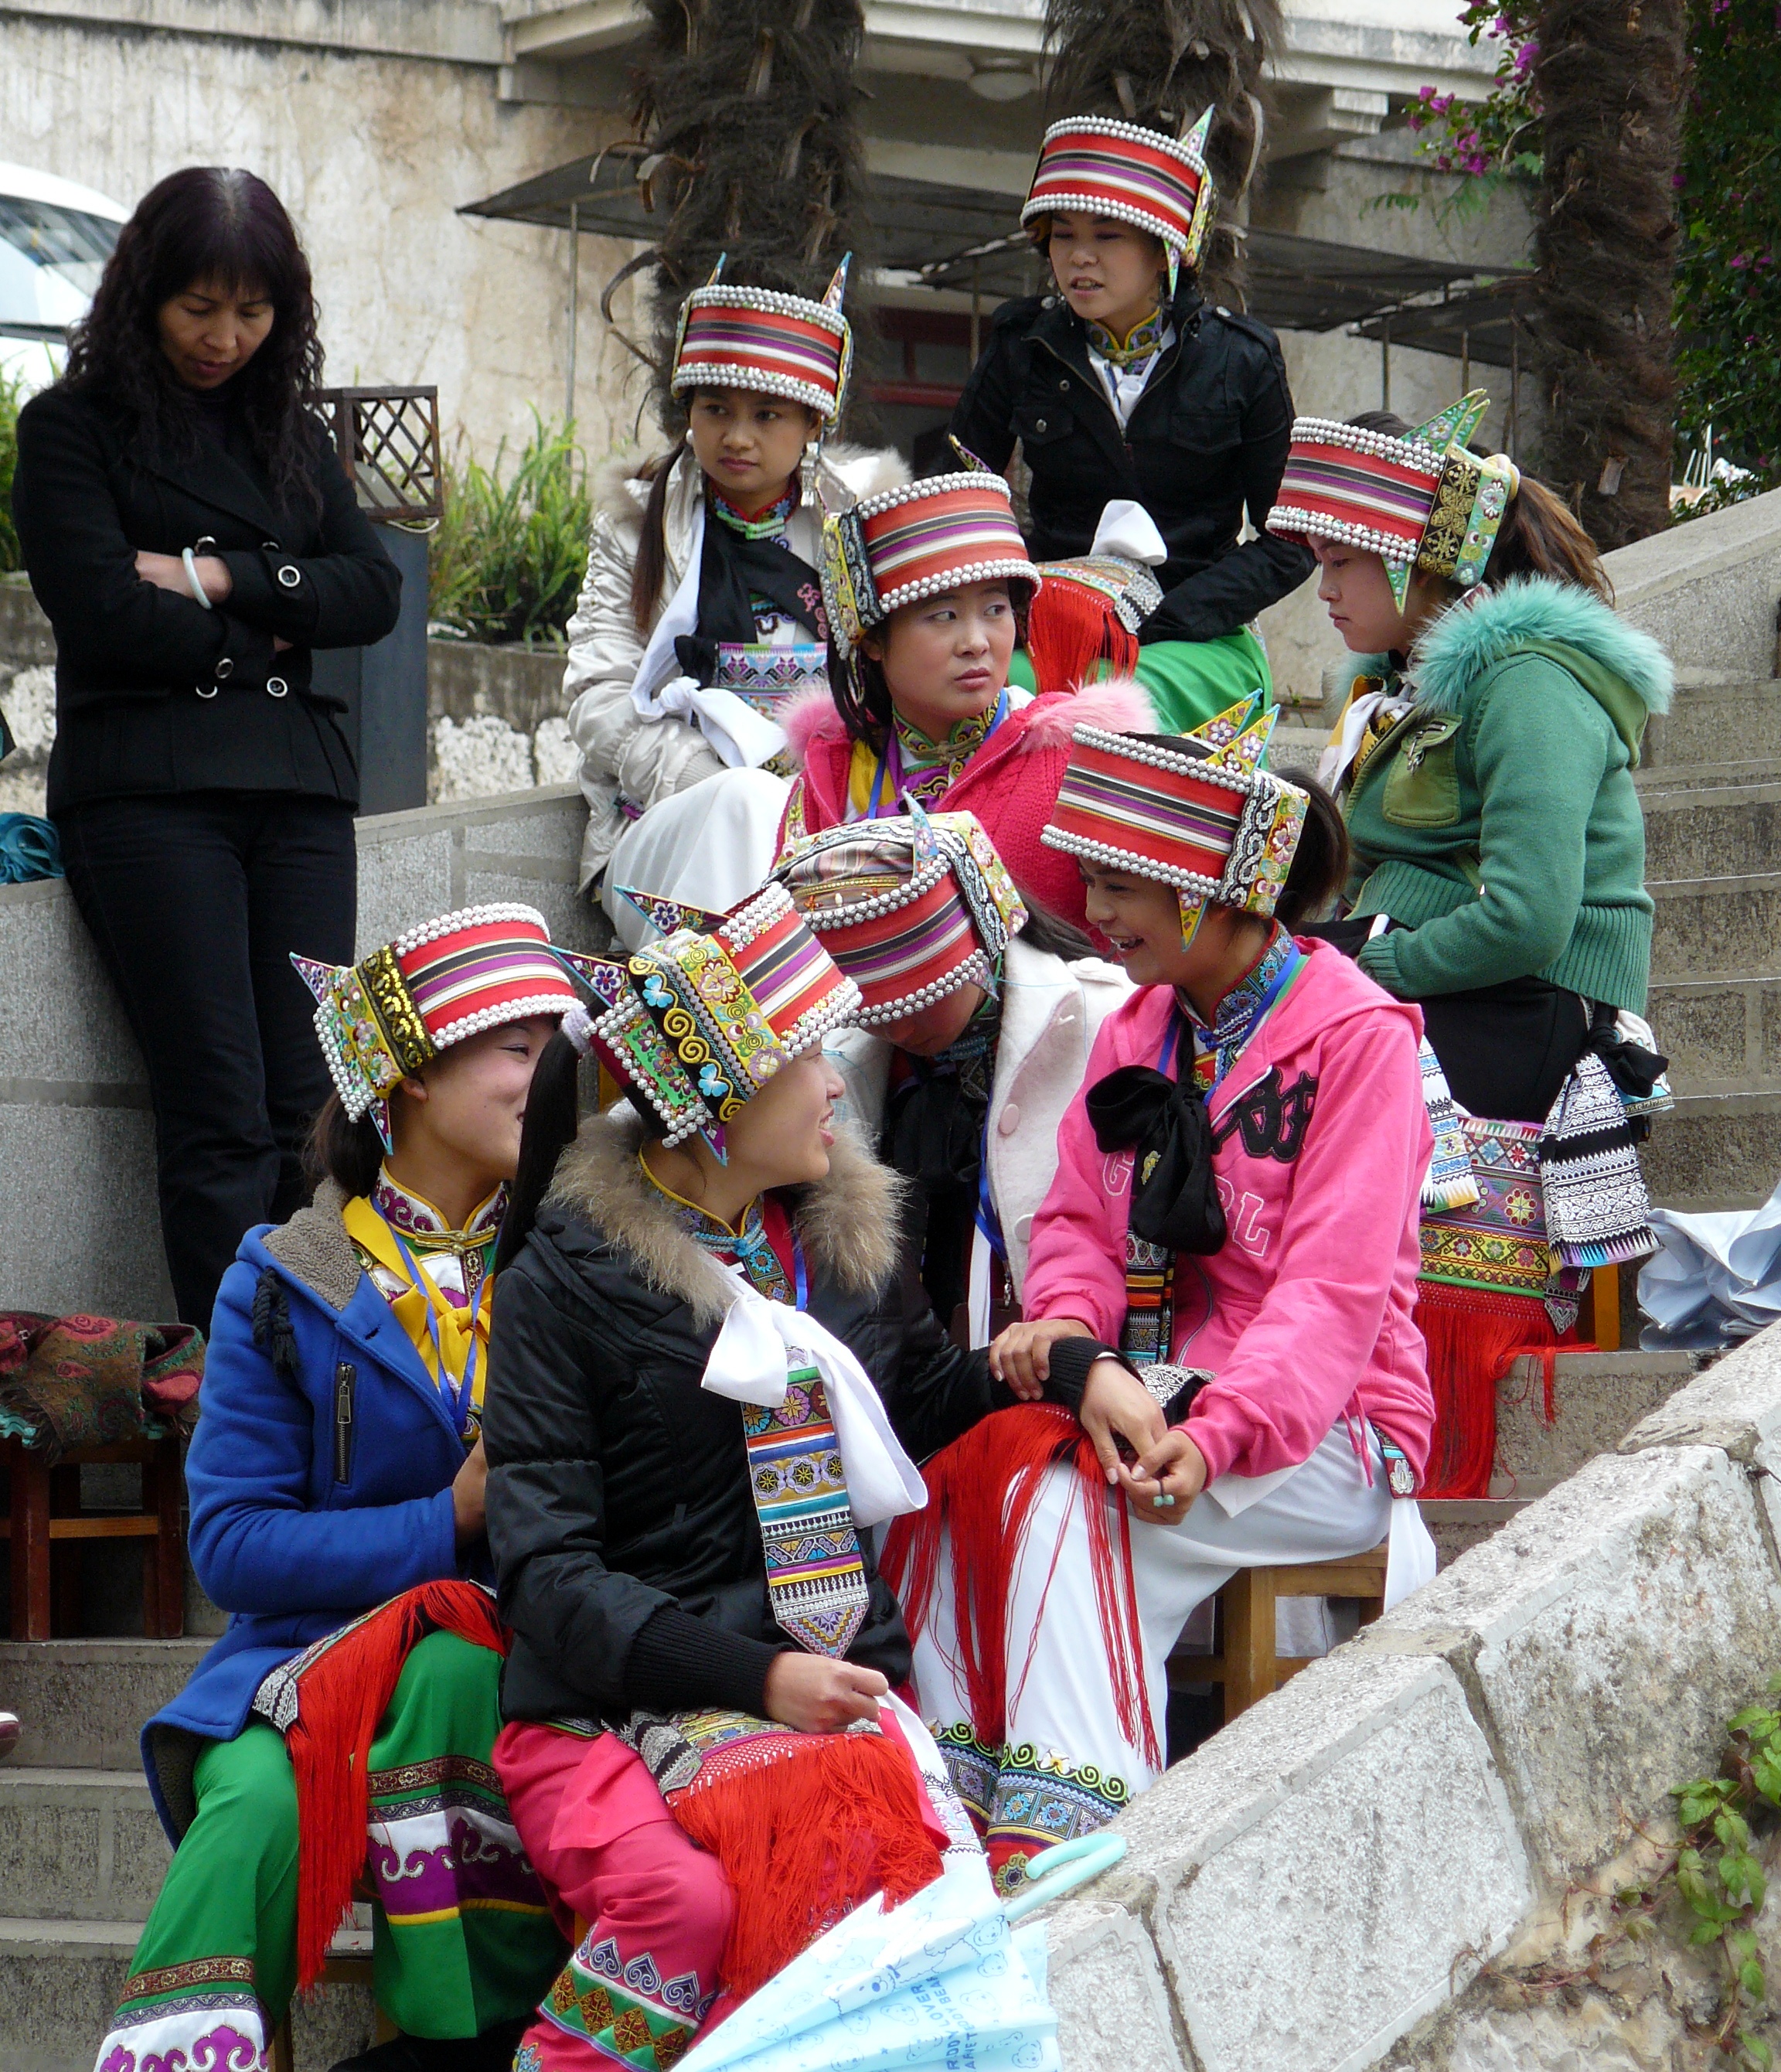
stone, forest, china, event, tradition, festival, carnival, costume, recreation, plant, crowd, tourism